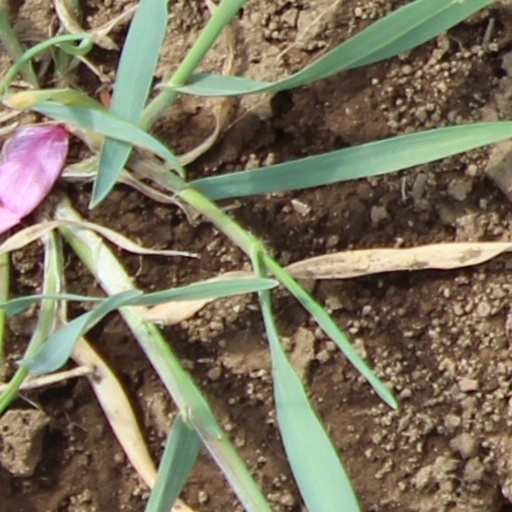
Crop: wheat